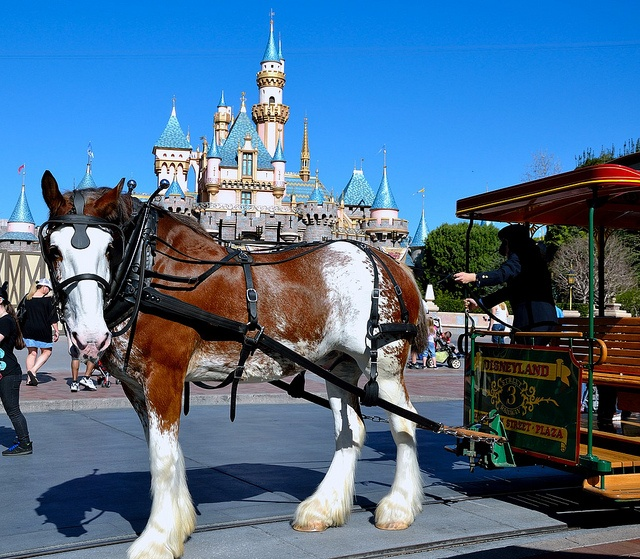
A horse pulls a trolley in front of a palace.
A horse drawn train in a parade at Disney.
A horse pulling a trolley pauses in front of a castle at Disneyland.
A large horse pulling a trolley behind it down the street.
A horse pulls a trolley in front of a castle.